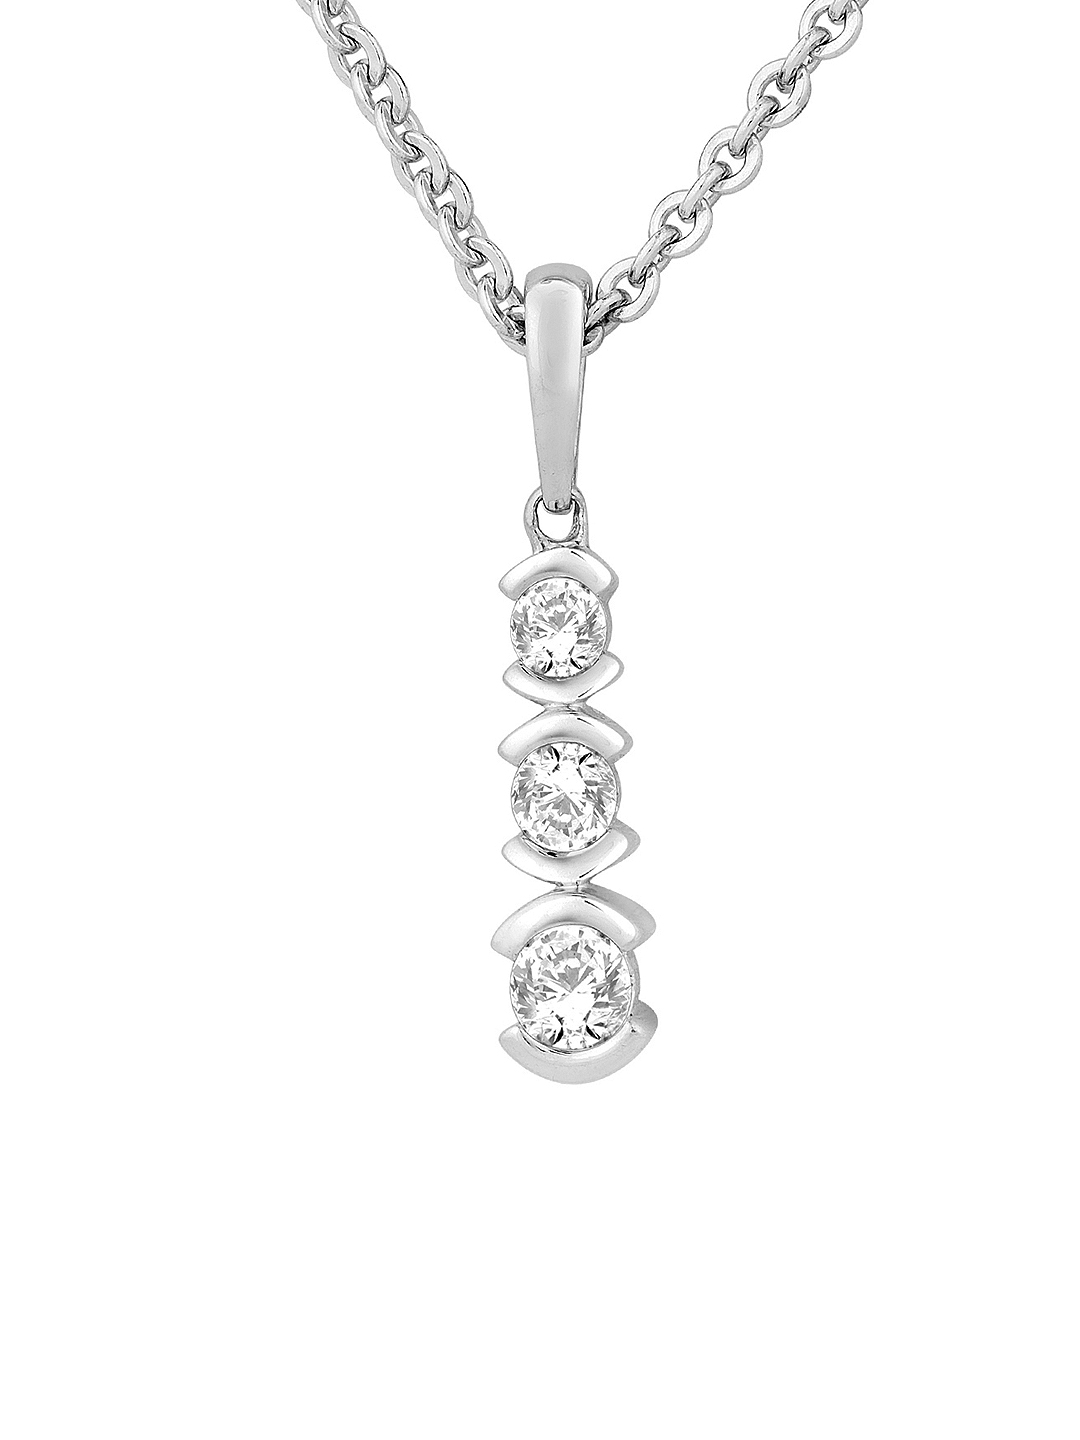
Lucera Women Silver Pendant
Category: Accessories / Jewellery / Pendant
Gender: Women
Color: Silver
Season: Fall 2012
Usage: Casual